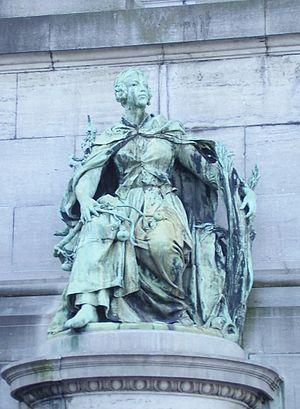
Le Limbourg est une province de Belgique située en Région flamande.
Les Arcades du Cinquantenaire sont un monument érigé à Bruxelles à l'initiative du roi Léopold II, à l'occasion du cinquantième anniversaire de l'indépendance de la Belgique. À leur construction, l'homme politique socialiste Émile Vandervelde les appela « les arcades des mains coupées » en pleine Chambre parlementaire, pour dénoncer le financement des travaux par l'argent du caoutchouc congolais.